William Greene (lieutenant governor)

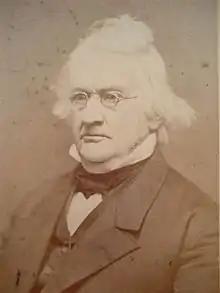
Greene in 1870

William Greene III (January 1, 1797 – March 24, 1883) was a lieutenant governor of the state of Rhode Island, serving for two years shortly after the American Civil War.